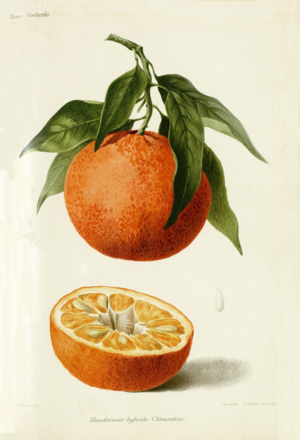
première illustration de la clémentine en 1902
La clémentine est un agrume, fruit du clémentinier, un arbre hybride de la famille des rutacées, issu du croisement entre un mandarinier et un oranger.